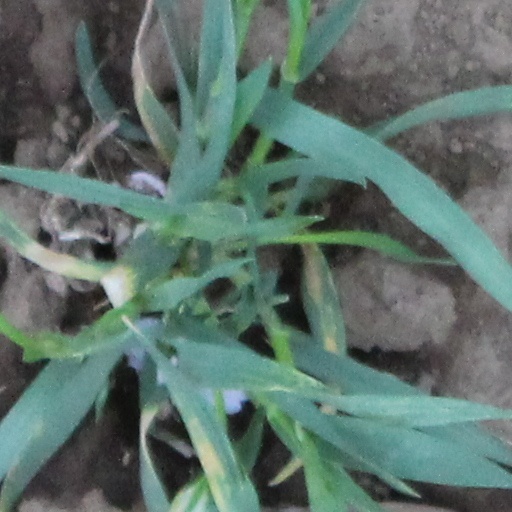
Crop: wheat